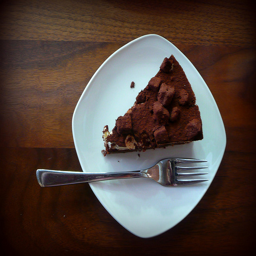
A wooden table holding a white plate with cake on it.
A fork that is next to a slice of cake on a plate.
A slice of chocolate pie on a plate with a fork.
A piece of pie with a fork is on a white plate.
a white plate a fork and a chocolate piece of cake